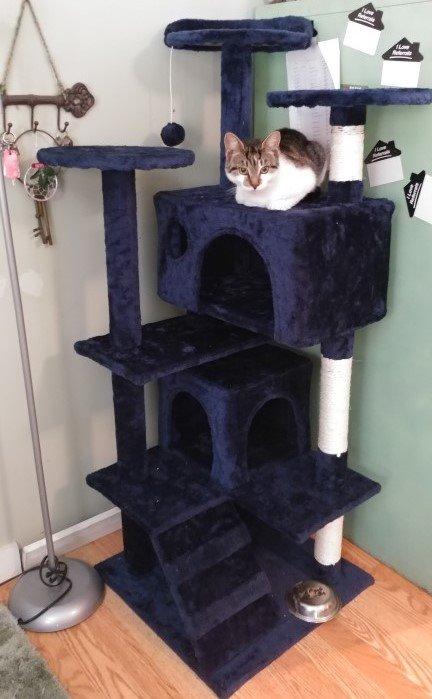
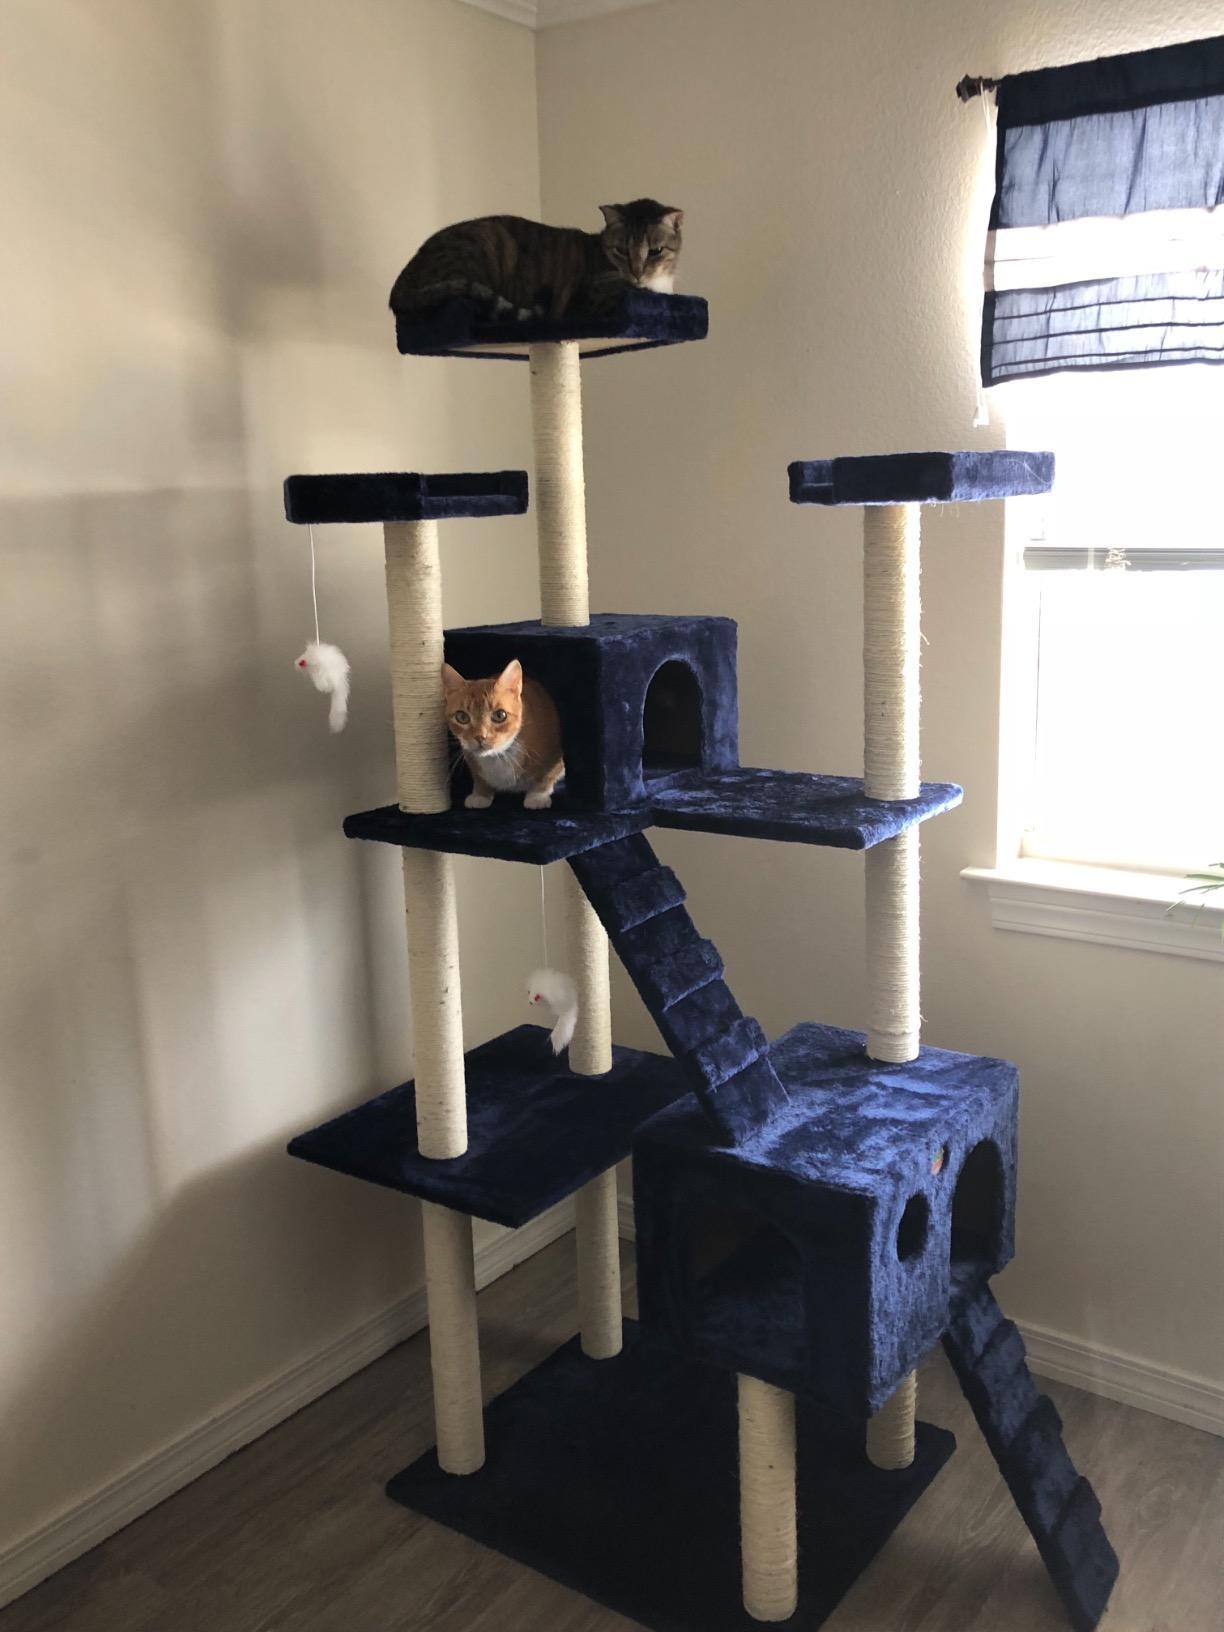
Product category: items_cat tree
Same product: no